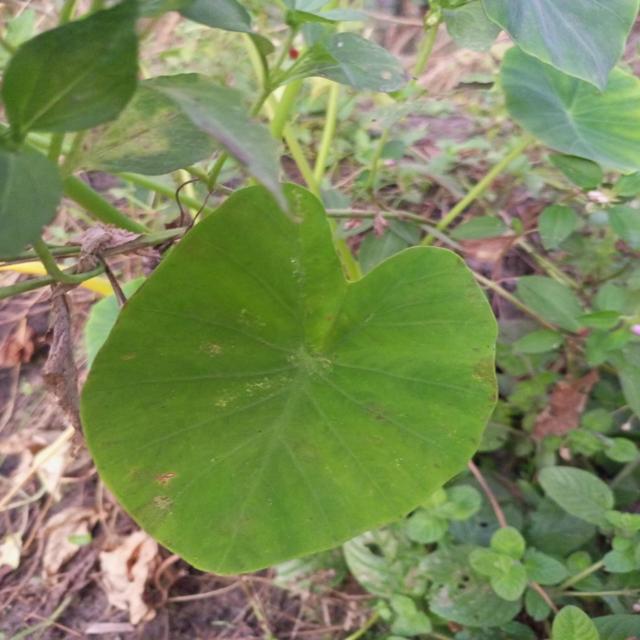
Label: Early_Blight